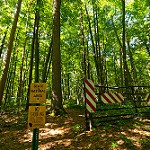
Scene: Outdoor